List of IBA official cocktails

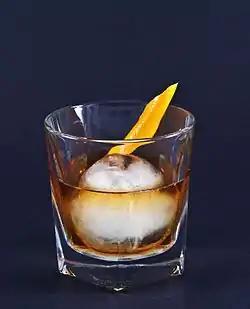
The old fashioned is an IBA official cocktail in the "Unforgettables" category.

The IBA official cocktails are cocktails recognised by the International Bartenders Association (IBA) to be the most requested recipes. The list was developed starting in 1960, and the first version was announced in 1961, comprising 50 cocktails. It has since undergone periodic revisions, and as of 2025 comprises 102 cocktails in 3 categories; see for more.